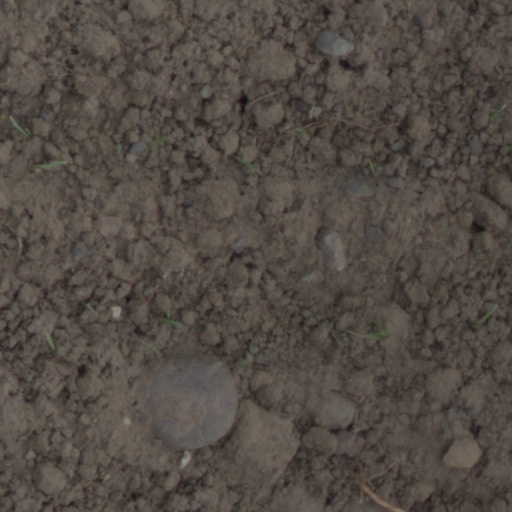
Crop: wheat